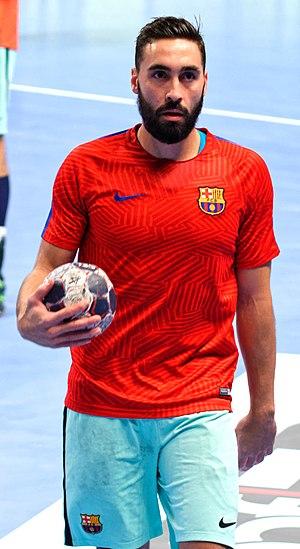
Rencontre de phase de groupe de la ligue des champions 2016-17 entre le PSG et le FC Barcelone. A Coubertin, le 12 novembre 2016. http://www.eurohandball.com/ec/cl/men/2016-17/match/2/006499/Paris+Saint-Germain+Handball